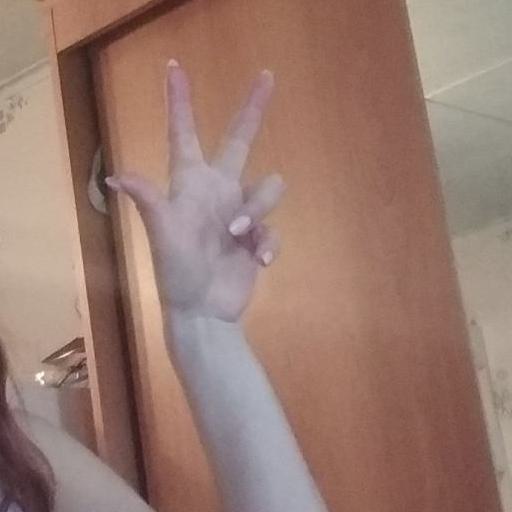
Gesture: three2